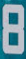
Number: 8